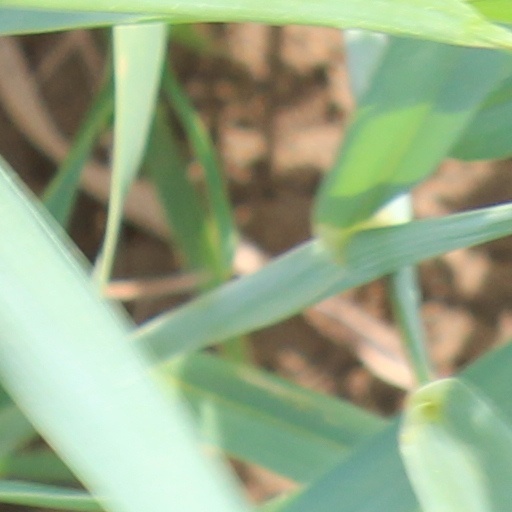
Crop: wheat